Copa Newton

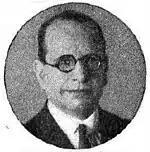
Nicanor Newton donated the trophy

Nicanor Newton, director of "Sportsman" magazine, donated the trophy for a competition which would be held for beneficial purposes. The competition (therefore named "Copa Newton") was first held in 1906, one year after the first edition of Copa Lipton, and was continued on an annual basis until 1930, with the exception of 1910, 1914, 1921, 1923 and 1925–1926.